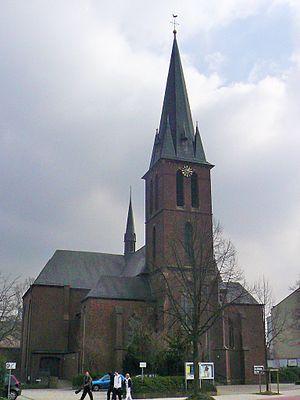
Unterrath est un quartier résidentiel de la ville de Düsseldorf, en Allemagne. Situé à environ cinq kilomètres au nord du centre-ville, il compte 20 930 habitants pour 4,38 km².